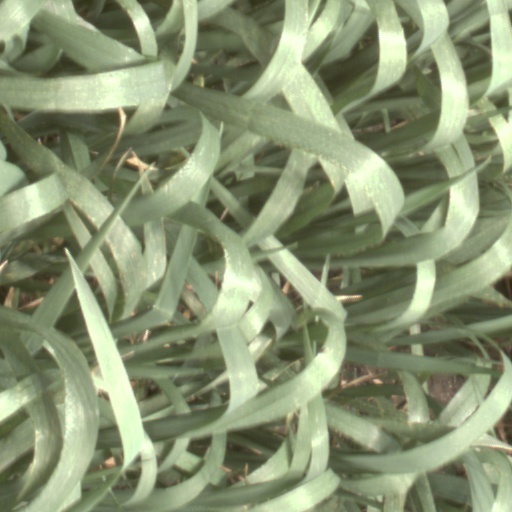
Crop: wheat